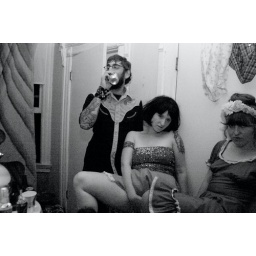
photo by tiffany black of black bird photography